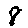
Label: 8